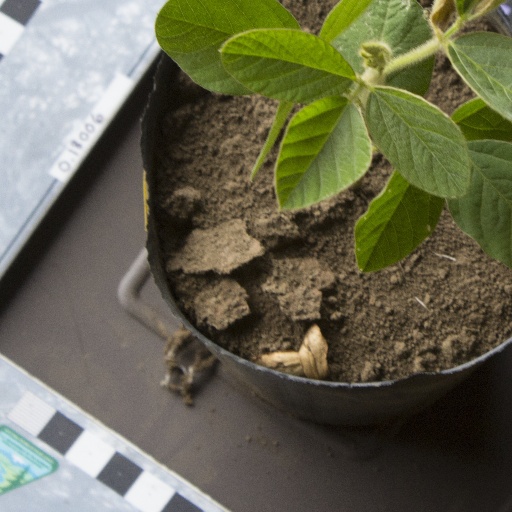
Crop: soybean